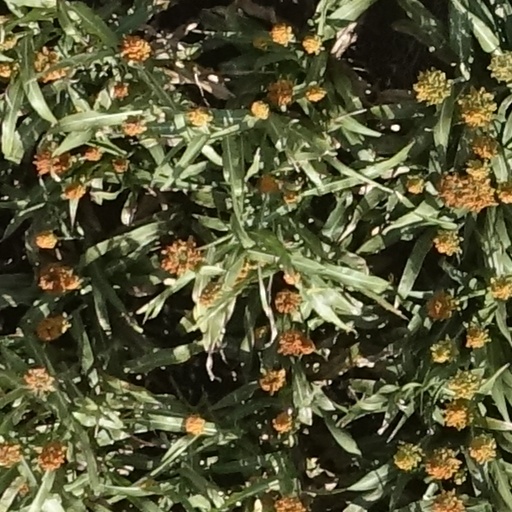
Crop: sorghum